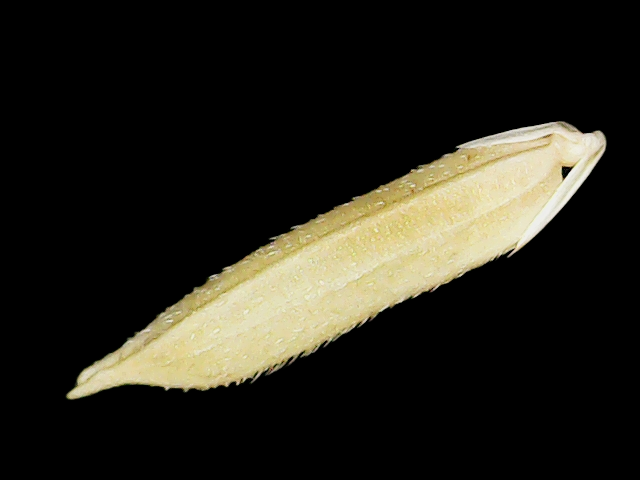
Rice variety: Binadhan25